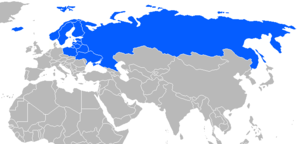
L'alcoolisme en Russie est un problème de santé publique de premier plan qui affecte le pays de multiples manières.
La vodka, est une boisson alcoolisée incolore titrant environ 40 degrés. L'origine de cette eau-de-vie se situerait en Pologne, selon les sources.